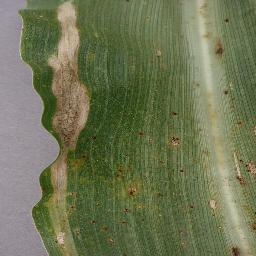
Label: Corn_(Maize)___Northern_Leaf_Blight